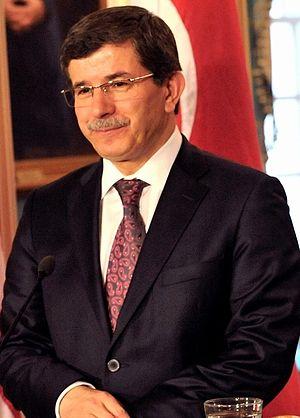
Le sommet du G20 de 2014 est la neuvième réunion du Groupe des vingt. Il a eu lieu à Brisbane, en Australie, les 15 et 16 novembre 2014.